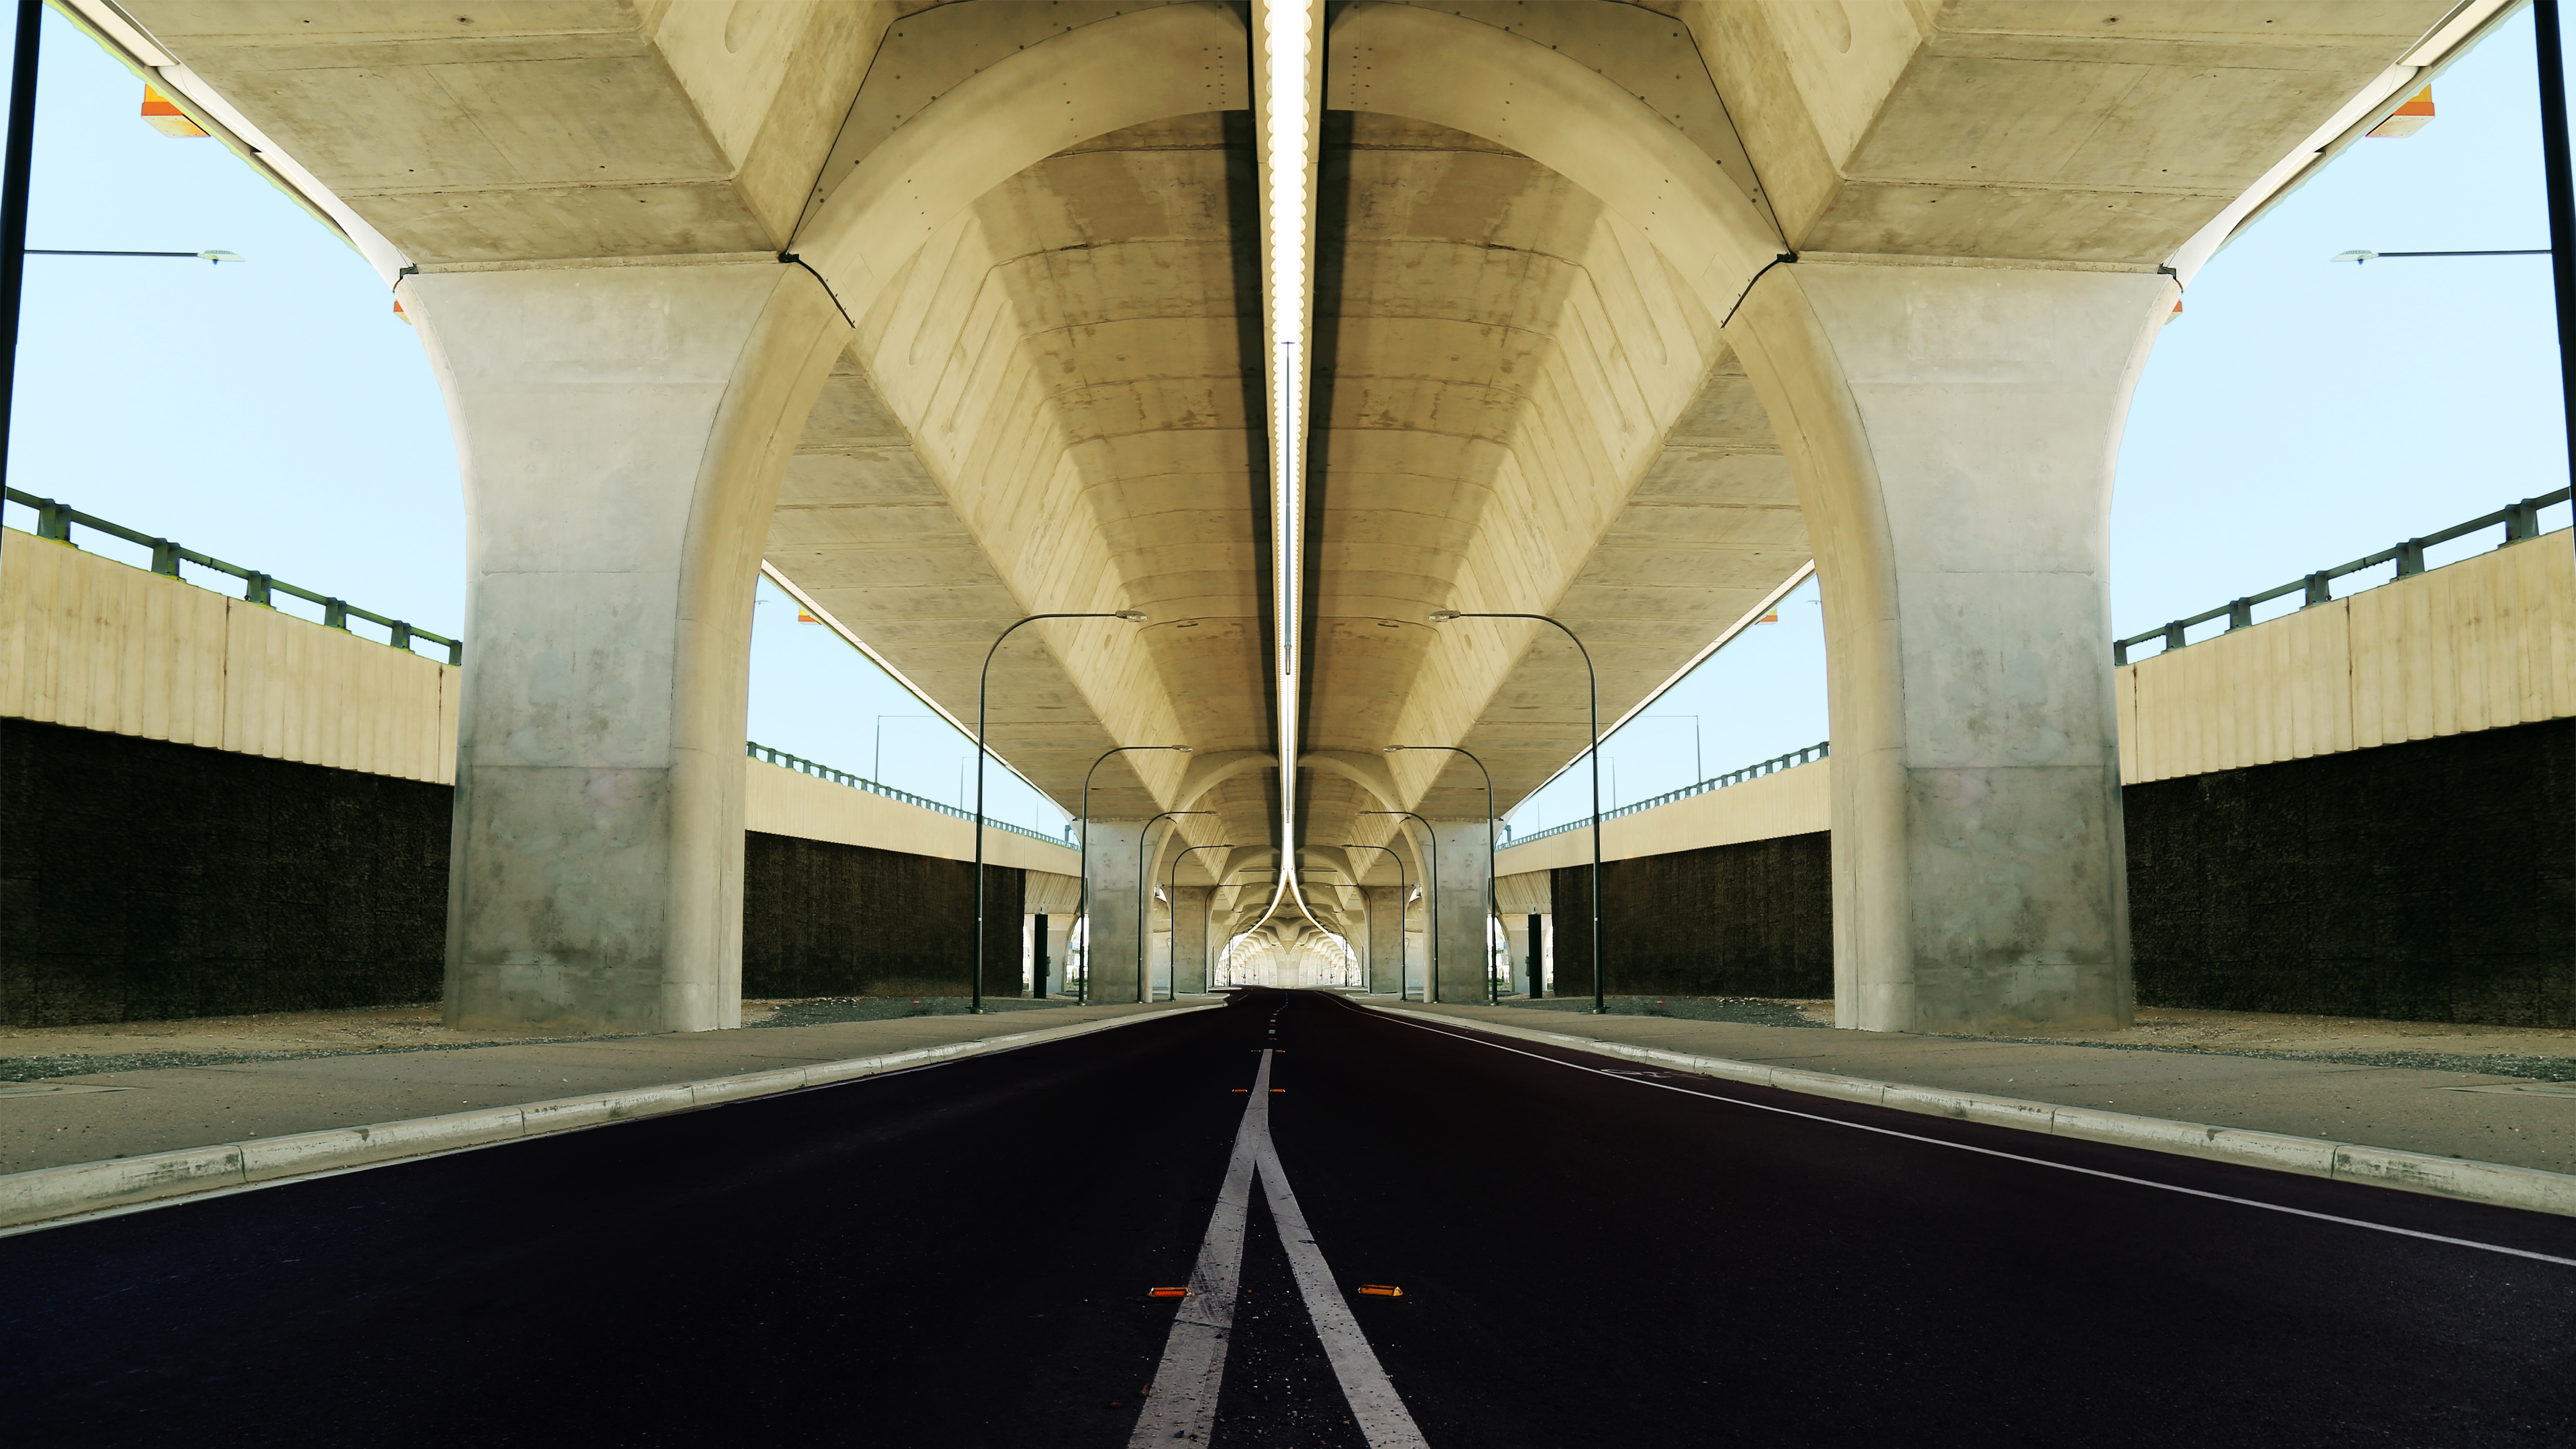
architecture, road, bridge, subway, transport, arch, train station, public transport, metro station, infrastructure, symmetry, urban area